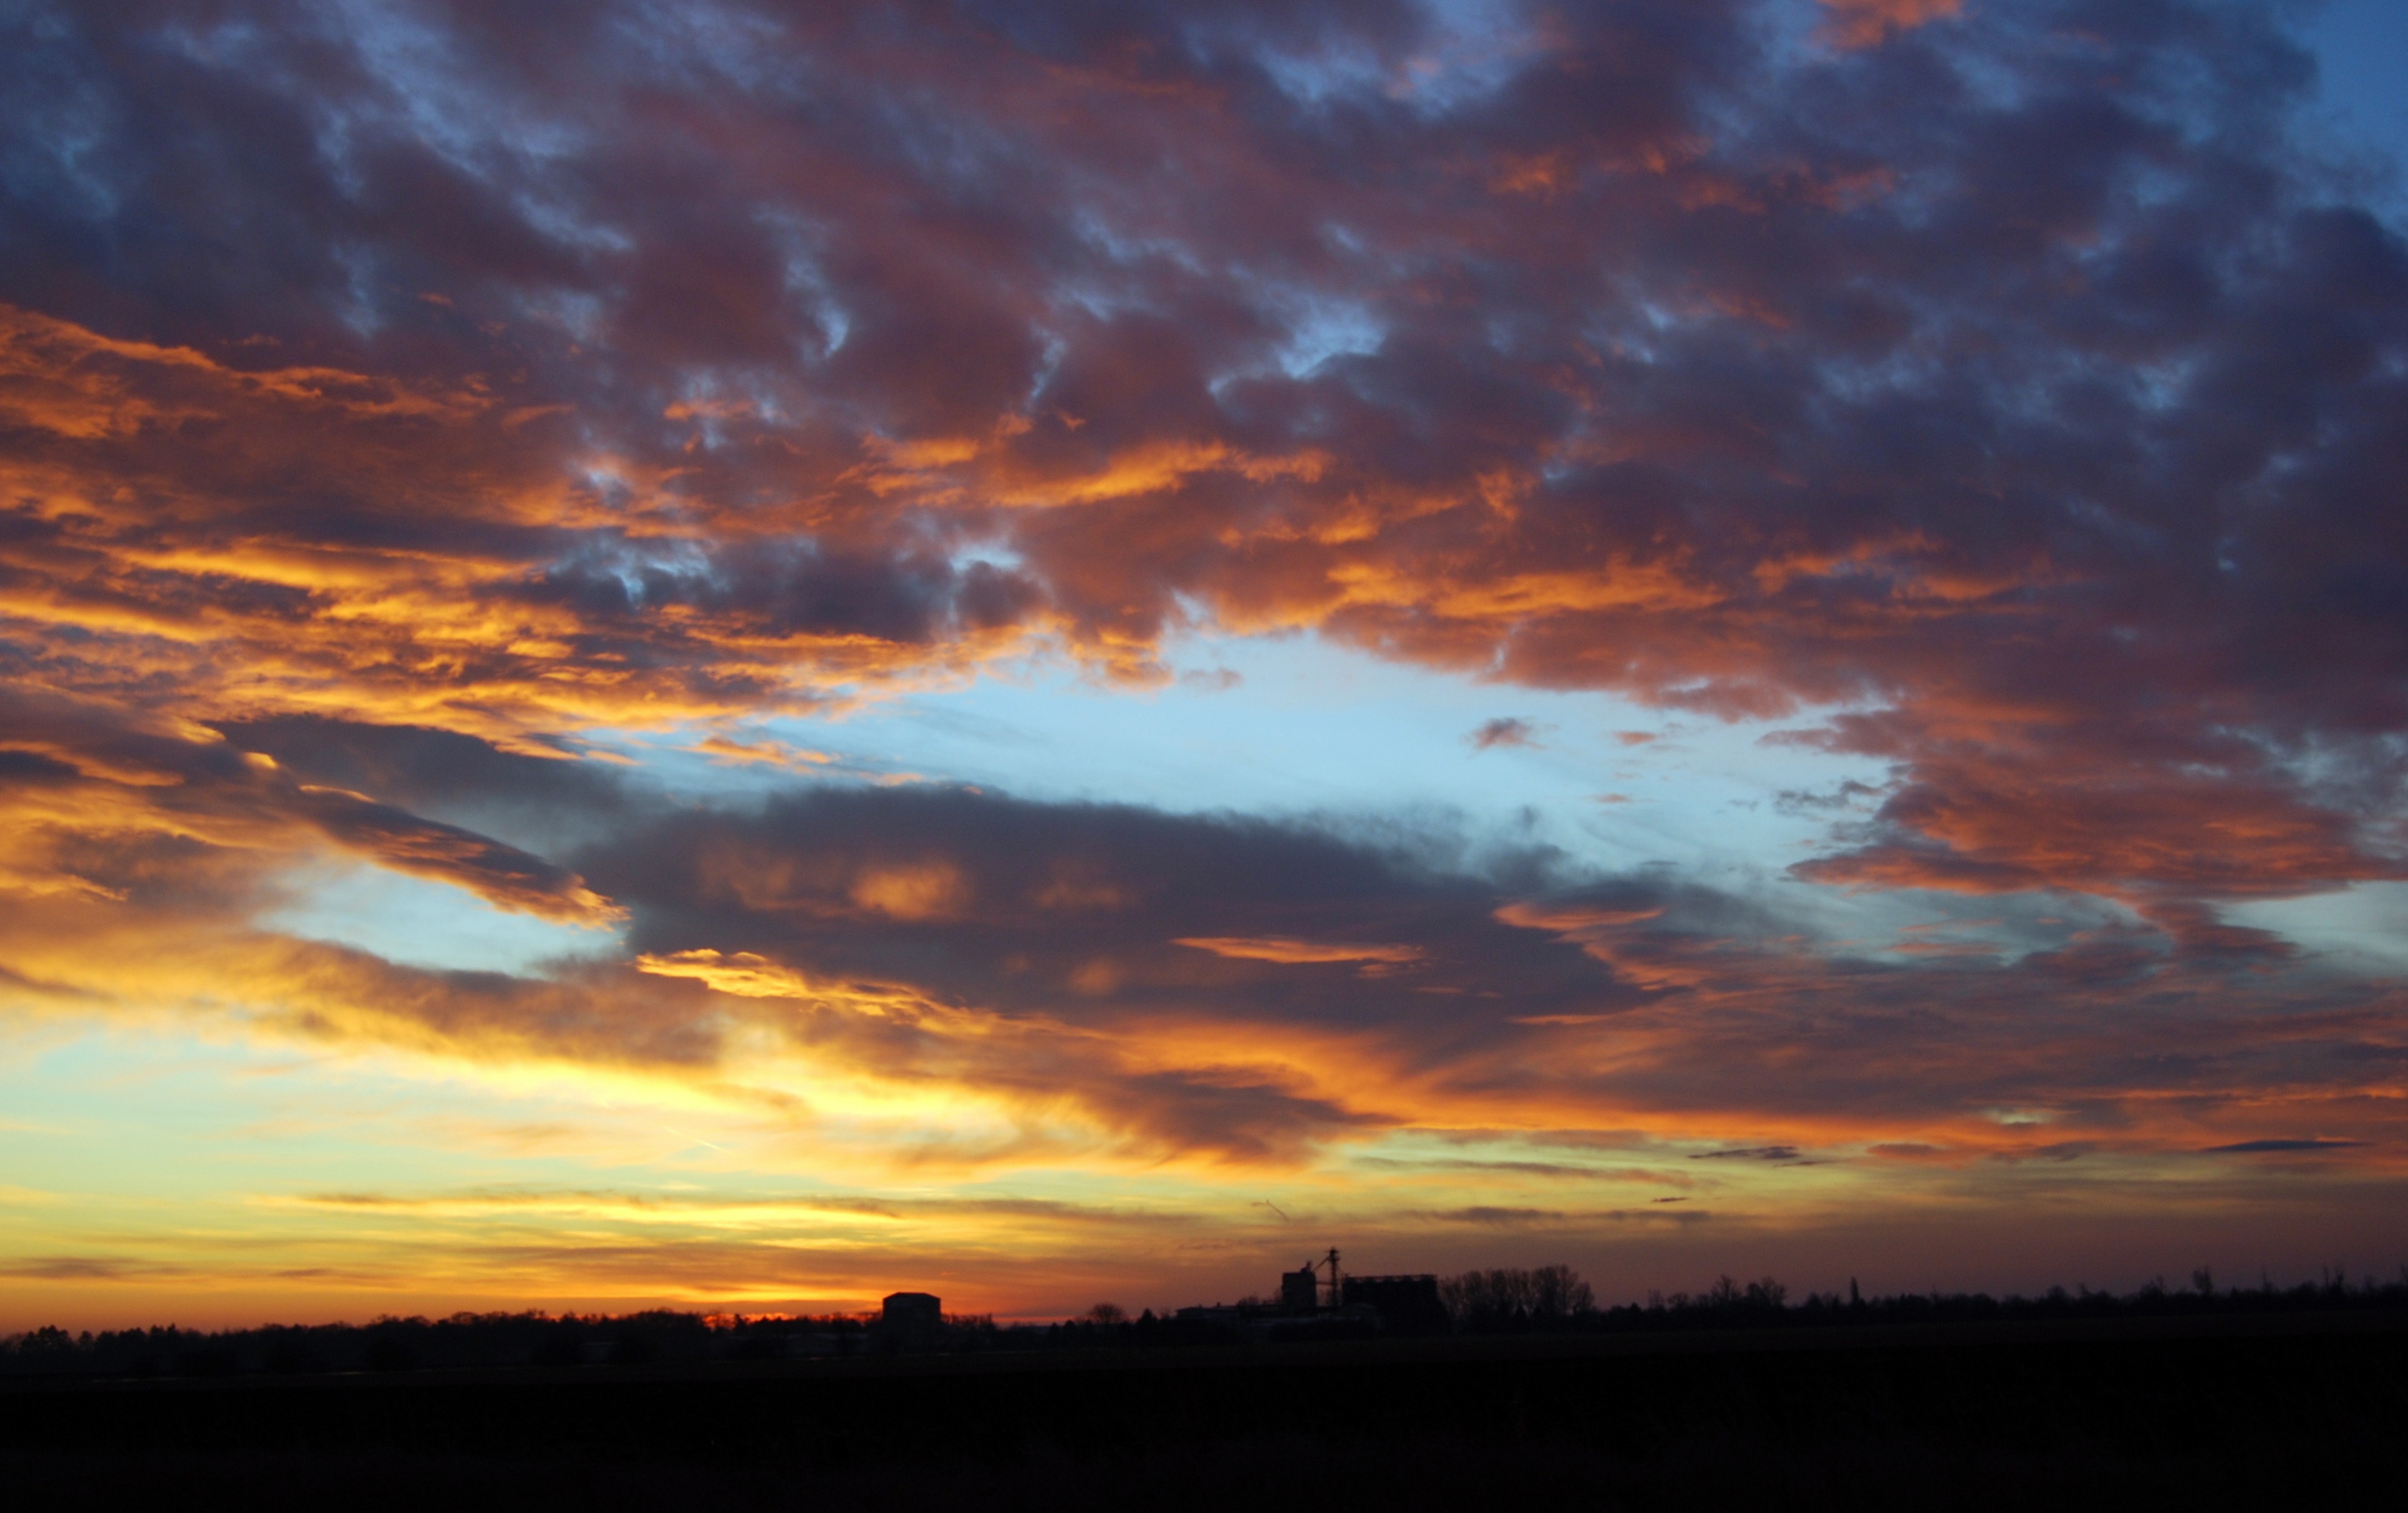
nature, horizon, cloud, sky, sun, sunrise, sunset, sunlight, morning, dawn, atmosphere, dusk, evening, color, clouds, afterglow, meteorological phenomenon, red sky at morning, early sunset